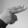
ASL letter: H